Tuvalu at the Olympics

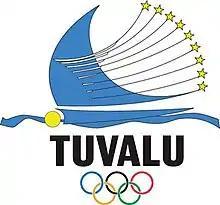
Tuvalu NOC logo

Tuvalu sent three athletes to the 2008 Summer Olympics: two in athletics and one in weightlifting. Both Okilani Tinilau and Asenate Manoa set national records in the 100 metres, with times of 11.48 and 14.05 respectively. They were both eliminated in the first heat. Logona Esau finished 21st in the men's −69 kg competition.